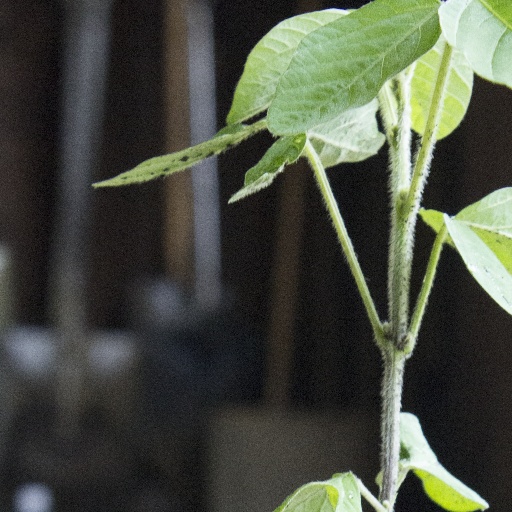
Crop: soybean